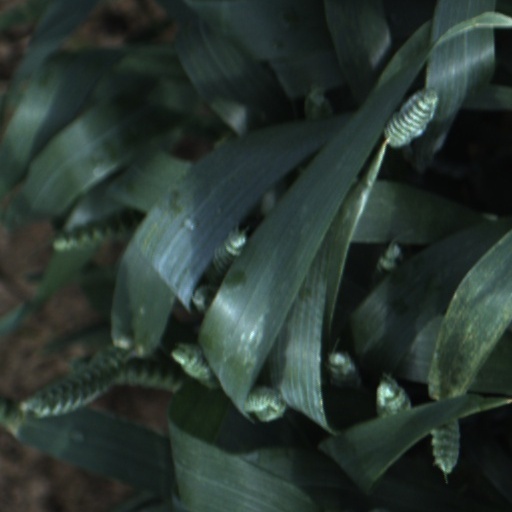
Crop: wheat